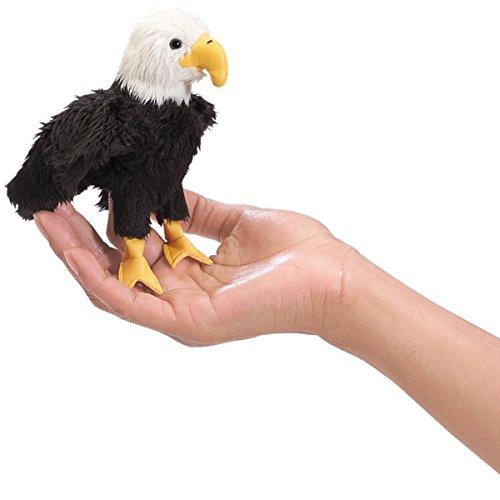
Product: Folkmanis Mini Eagle Finger Puppet
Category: Toys & Games | Puppets & Puppet Theaters | Finger Puppets
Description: Easily animate this engaging Eagle plush puppet on your finger, or snuggle in the palm of your hand.
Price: $8.49
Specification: ProductDimensions:3x3x5inches|ItemWeight:0.32ounces|ShippingWeight:0.32ounces(Viewshippingratesandpolicies)|DomesticShipping:ItemcanbeshippedwithinU.S.|InternationalShipping:ThisitemcanbeshippedtoselectcountriesoutsideoftheU.S.LearnMore|ASIN:B0006NGVK4|Itemmodelnumber:2642|Manufacturerrecommendedage:36months-15years